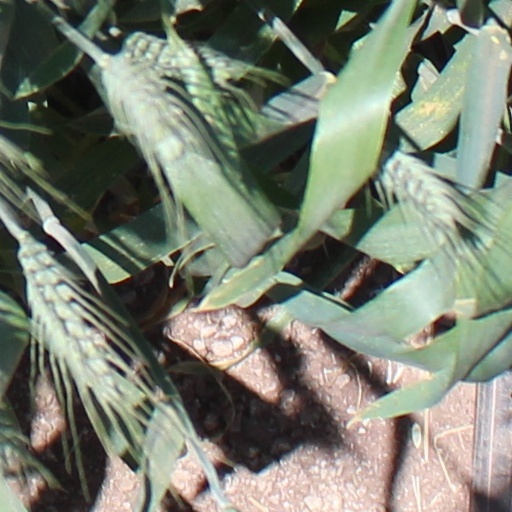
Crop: wheat